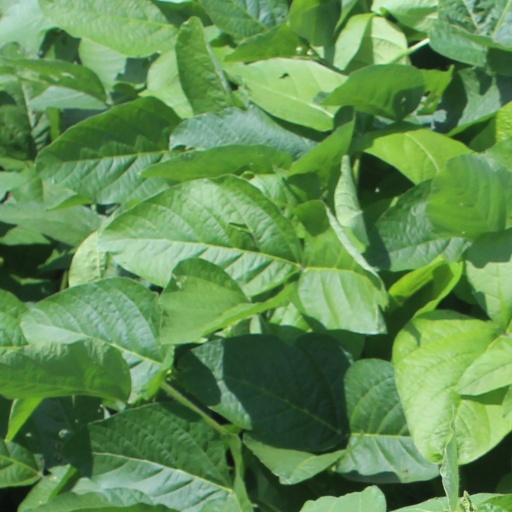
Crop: soybean